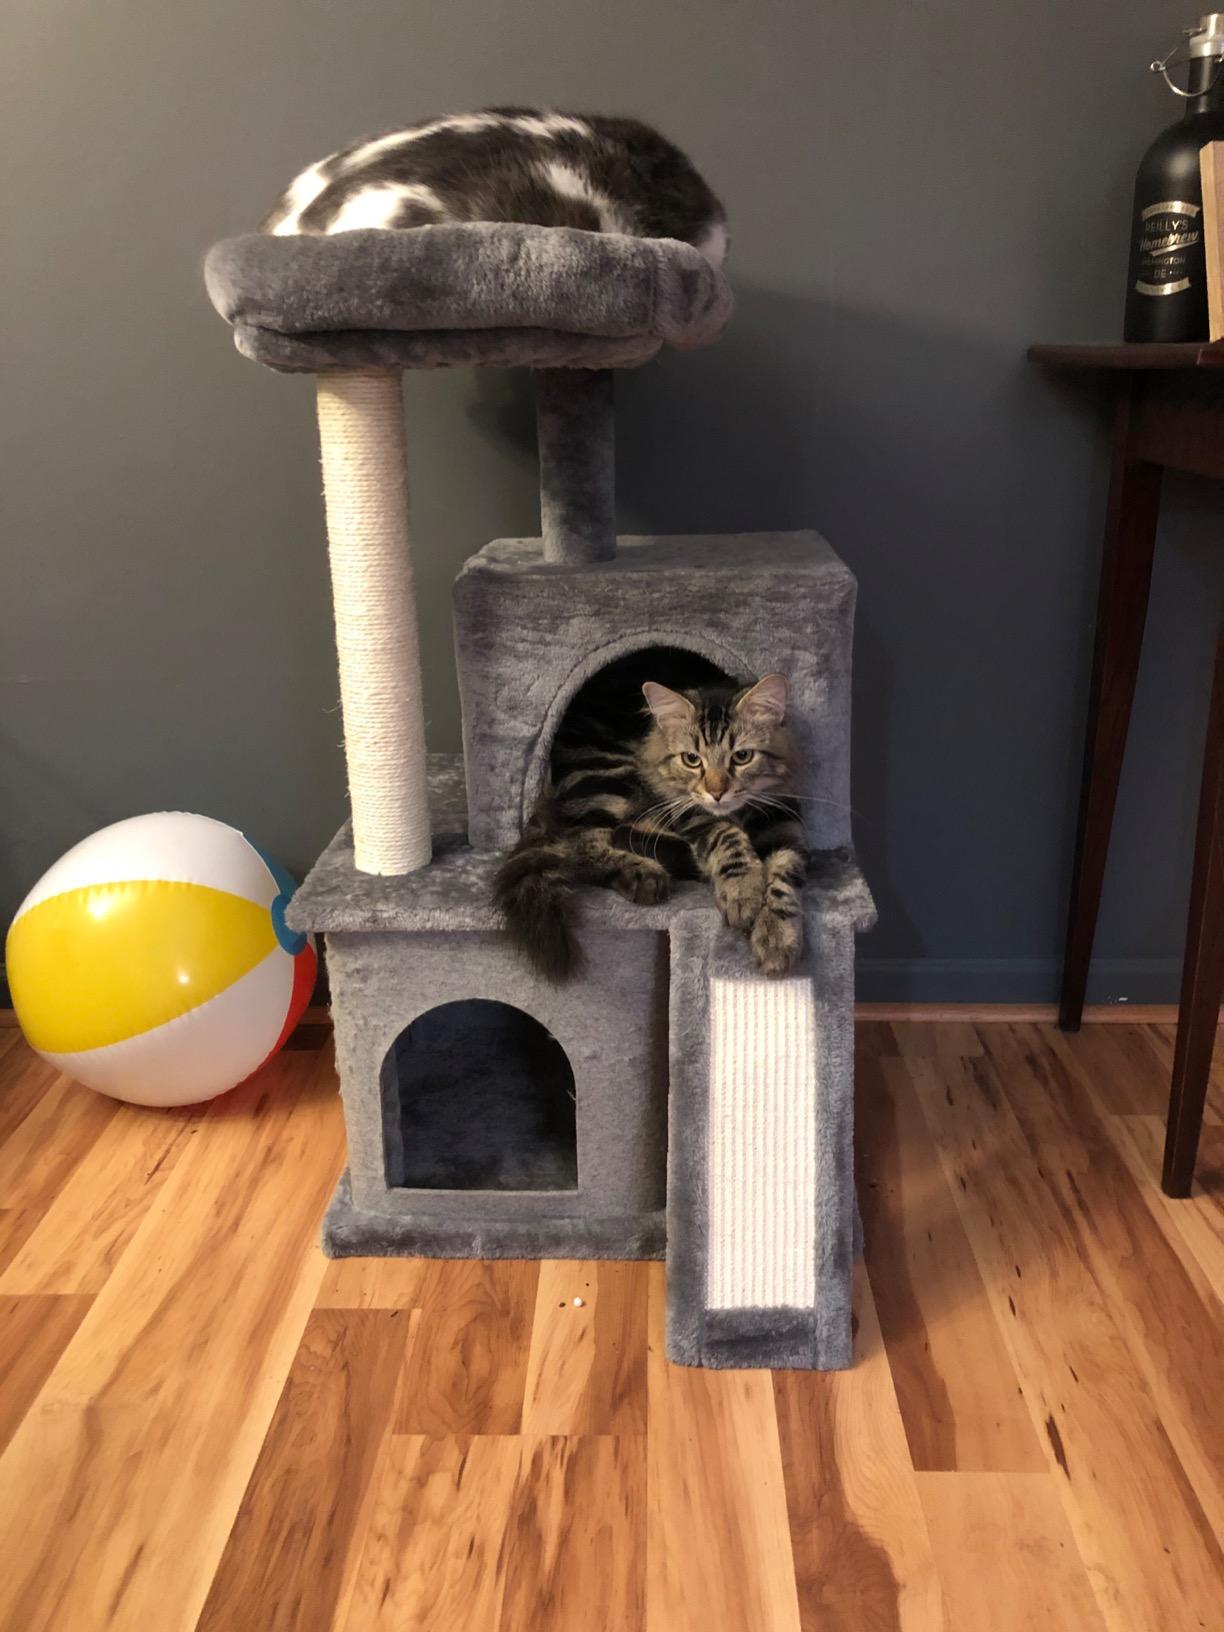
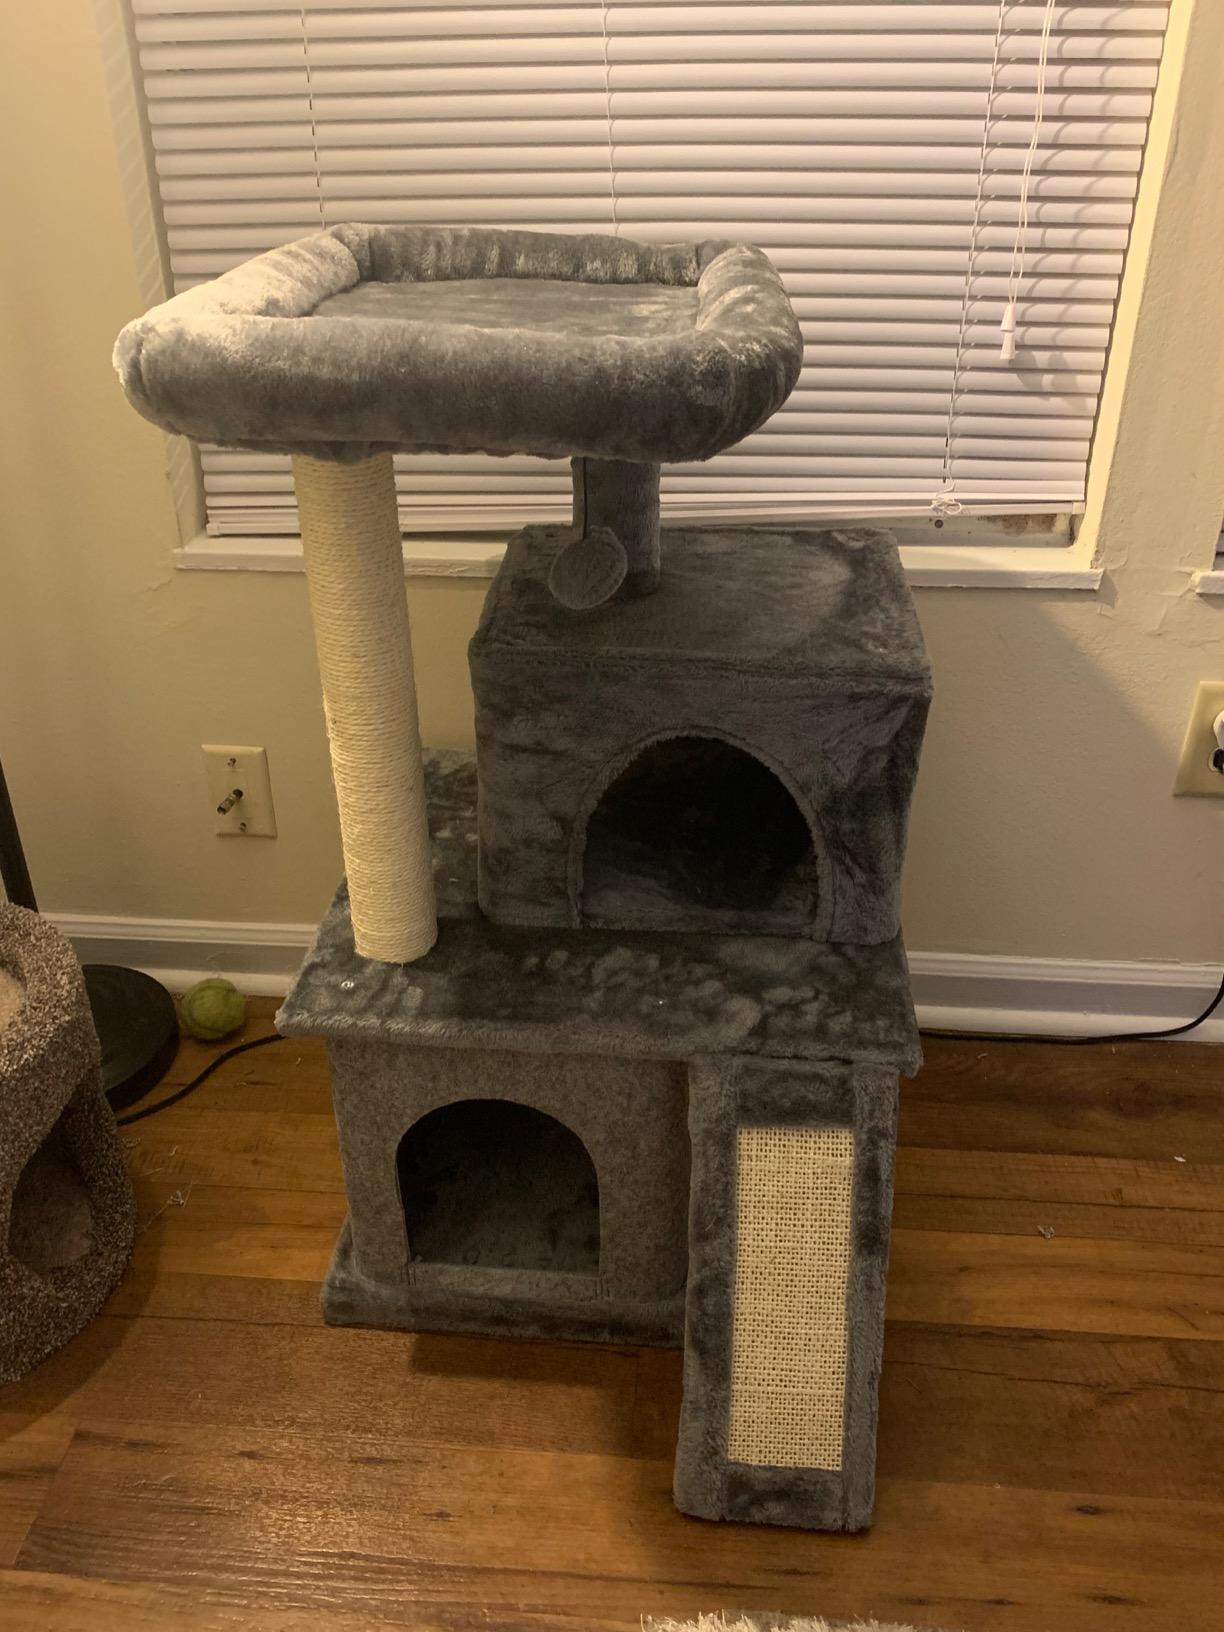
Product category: items_cat tree
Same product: yes